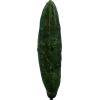
Label: Cucumber 3